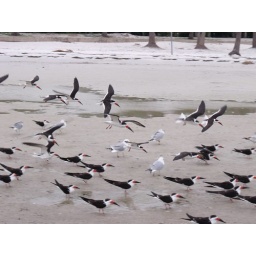
skimmers flying over the beach